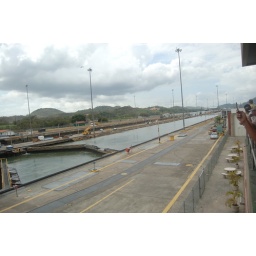
Raising the water in the locks for the next ship to enter. Almost completed.